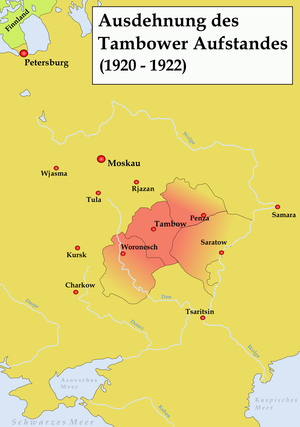
La révolte de Tambov fut l'une des révoltes paysannes les plus importantes et les mieux organisées contre le régime bolchévik durant la guerre civile russe. L'insurrection eut lieu sur le territoire du gouvernement de Tambov, à moins de 500 km de Moscou. Un des principaux chefs de la rébellion fut Alexandre Antonov, un ancien membre du Parti socialiste révolutionnaire, ce qui amena les autorités soviétiques à qualifier le mouvement d’Antonovchtchina et ses partisans d’Antonovtsi.